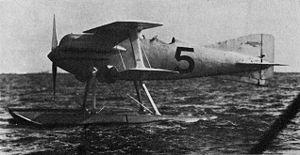
Le Gloster III est un hydravion de course britannique des années 1920 conçu pour participer à la Coupe Schneider. C'était un monoplace monomoteur biplan construit à deux exemplaires. Un de ces avions termina second lors de la course de 1925.
Coupe Schneider